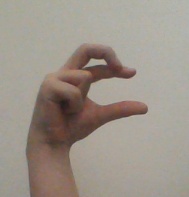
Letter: thal